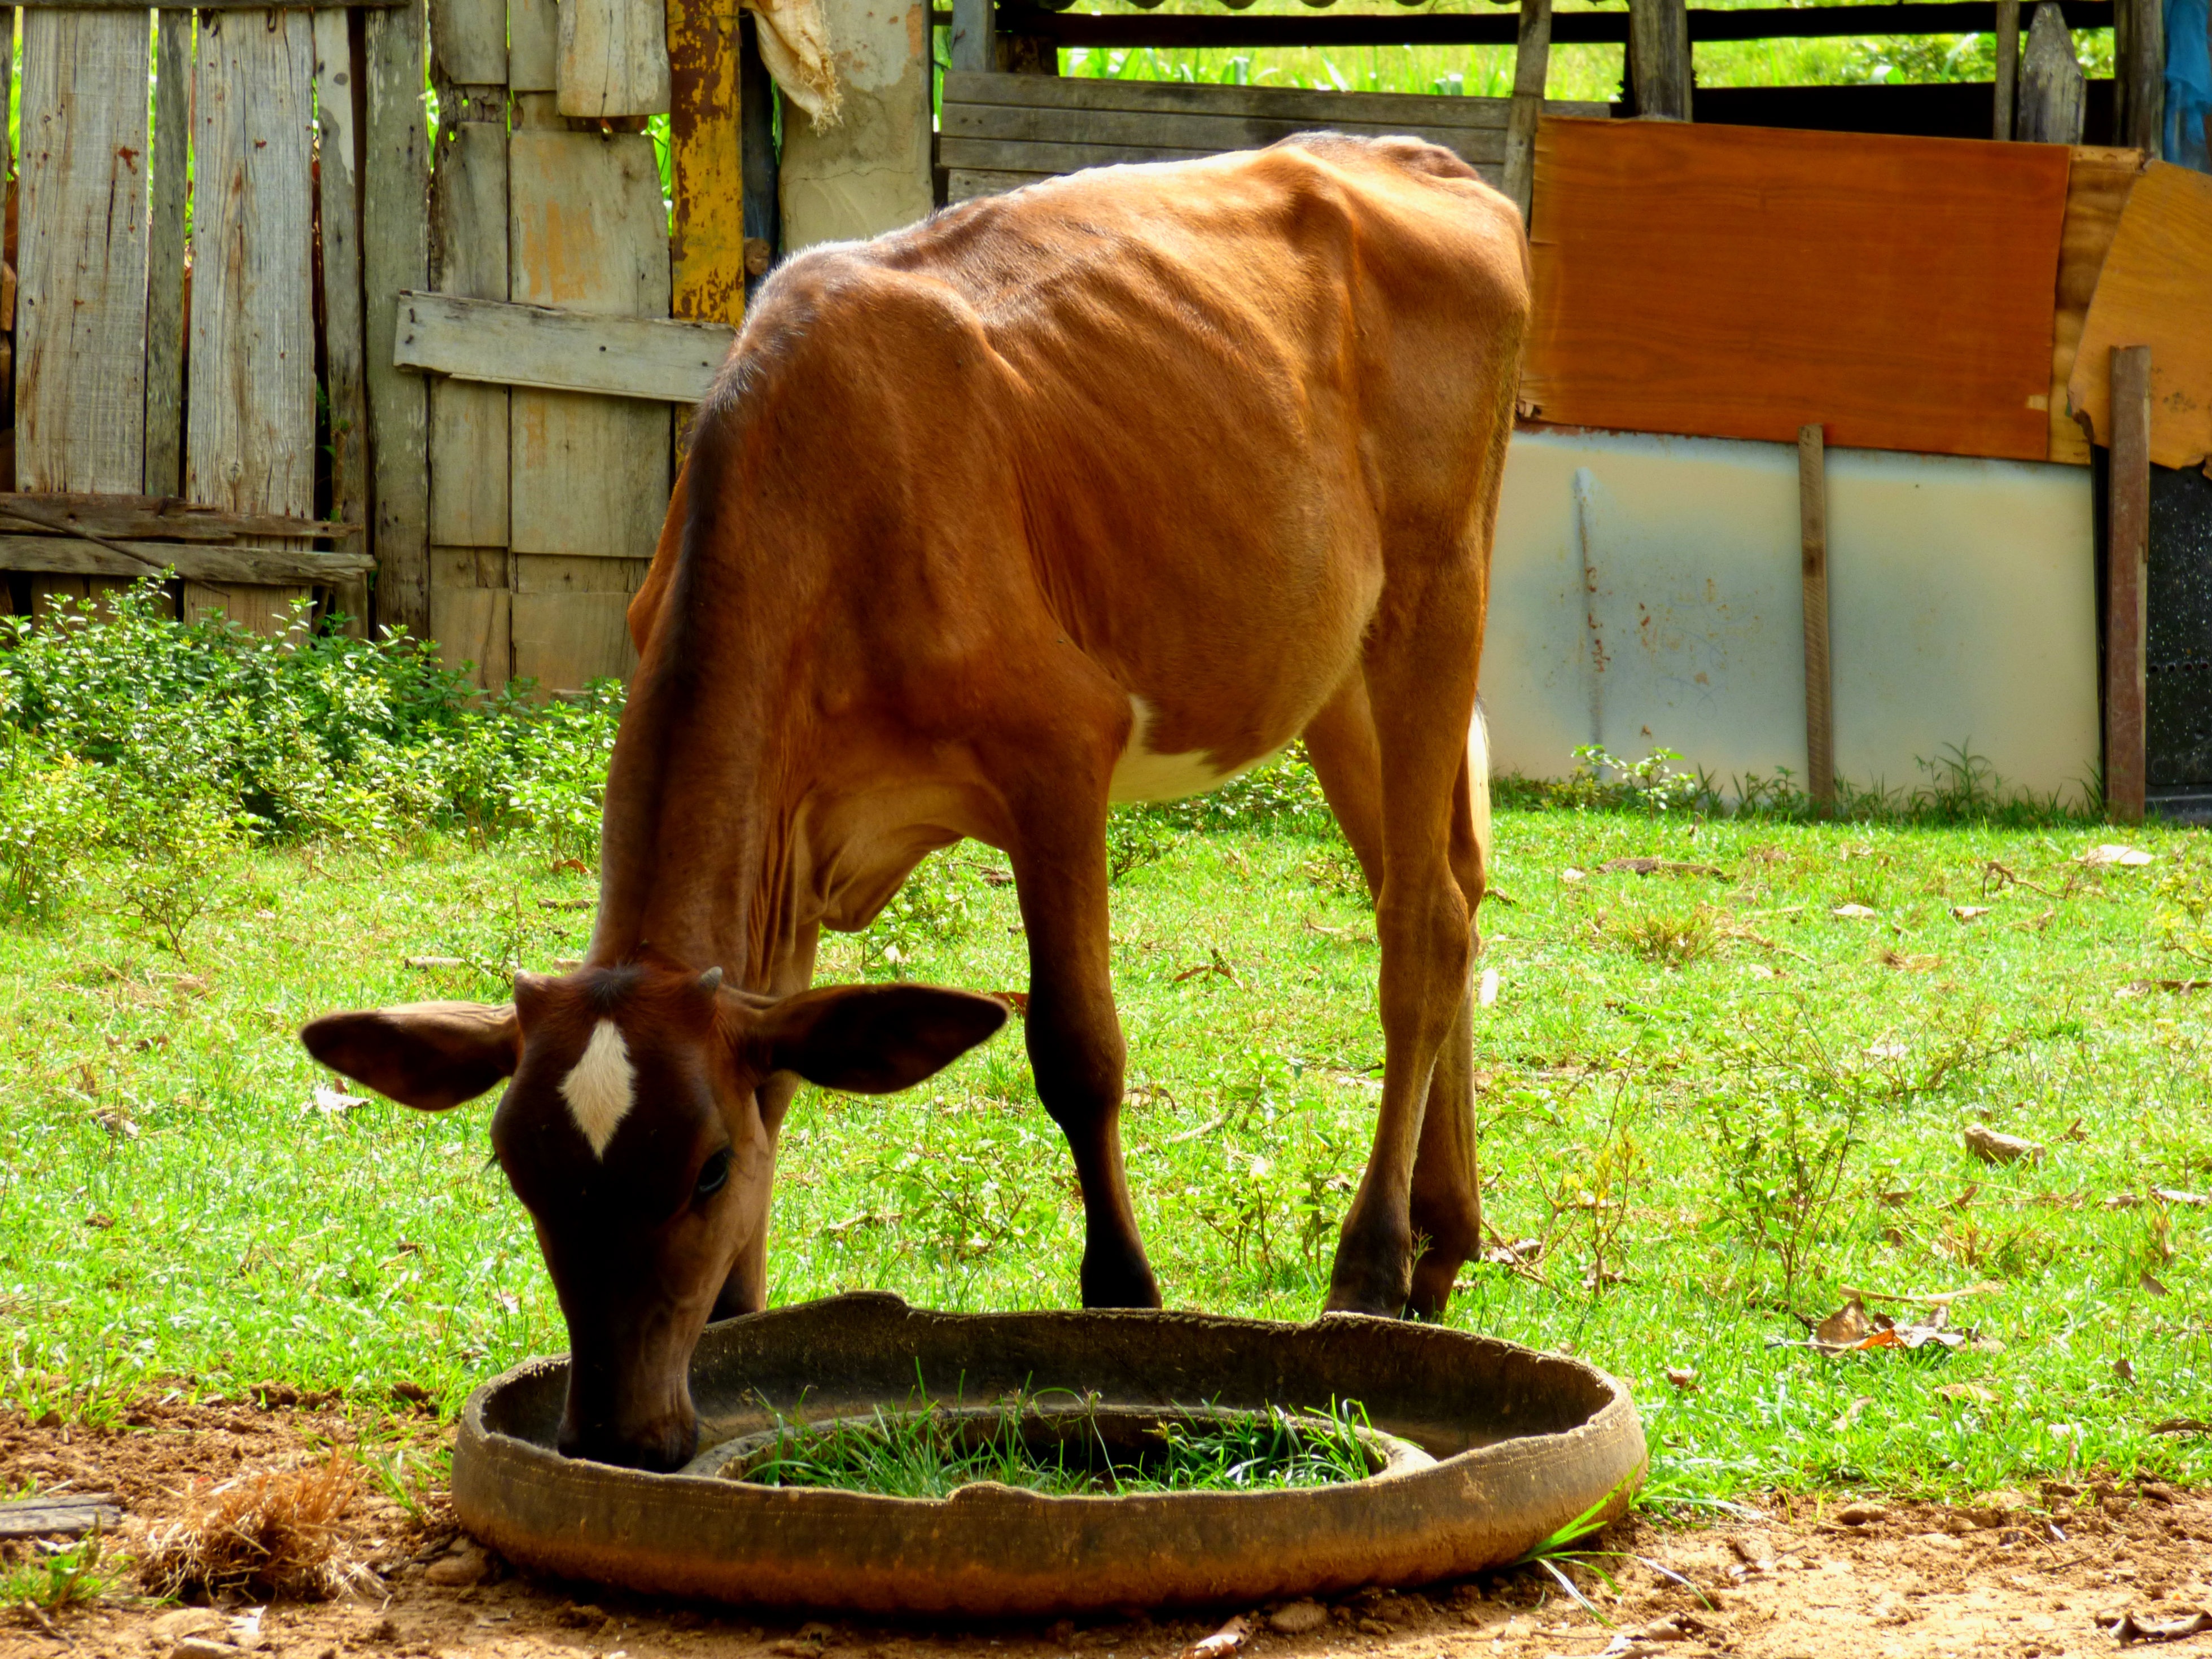
grass, farm, puppy, animal, wildlife, zoo, rural, food, cattle, pasture, grazing, mammal, agriculture, meat, fauna, calf, bull, pawn, roca, veal, about, boi, cattle like mammal